One Eight Seven

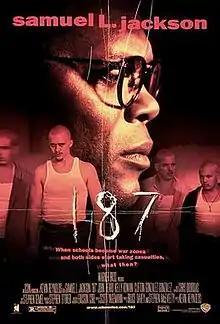
Theatrical release poster

One Eight Seven (also known as 187) is a 1997 American crime drama thriller film directed by Kevin Reynolds. It was the first top-billed starring role for Samuel L. Jackson, who plays a Los Angeles teacher caught with gang trouble in an urban high school. It also has John Heard, Kelly Rowan, and Clifton Collins Jr. in supporting roles. The film's name comes from the California Penal Code Section 187, which defines murder.